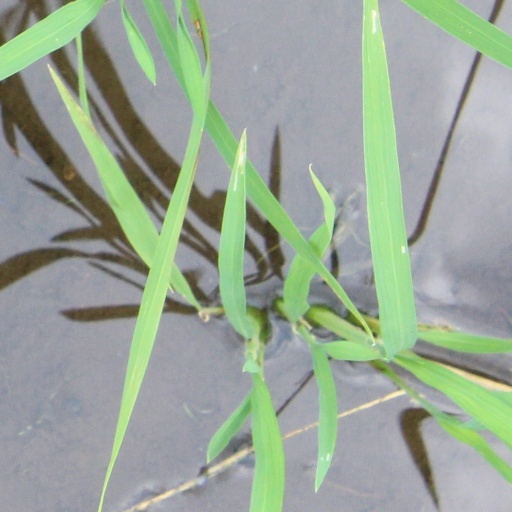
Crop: rice